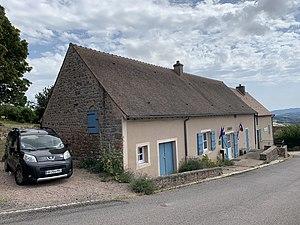
Mairie de Suin.
Suin est une commune française située dans le département de Saône-et-Loire en région Bourgogne-Franche-Comté.